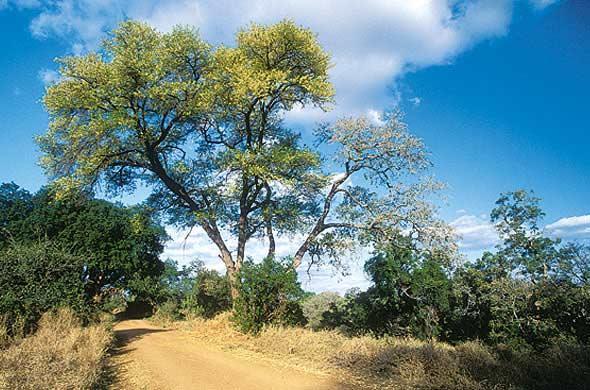
Sehemu ya ardhi iliyo na uoto wa asili wa miti mikubwa na midogo, nyasi kavu na vichaka juu kukiwa na  anga la bluu lililo na mawingu meupe.